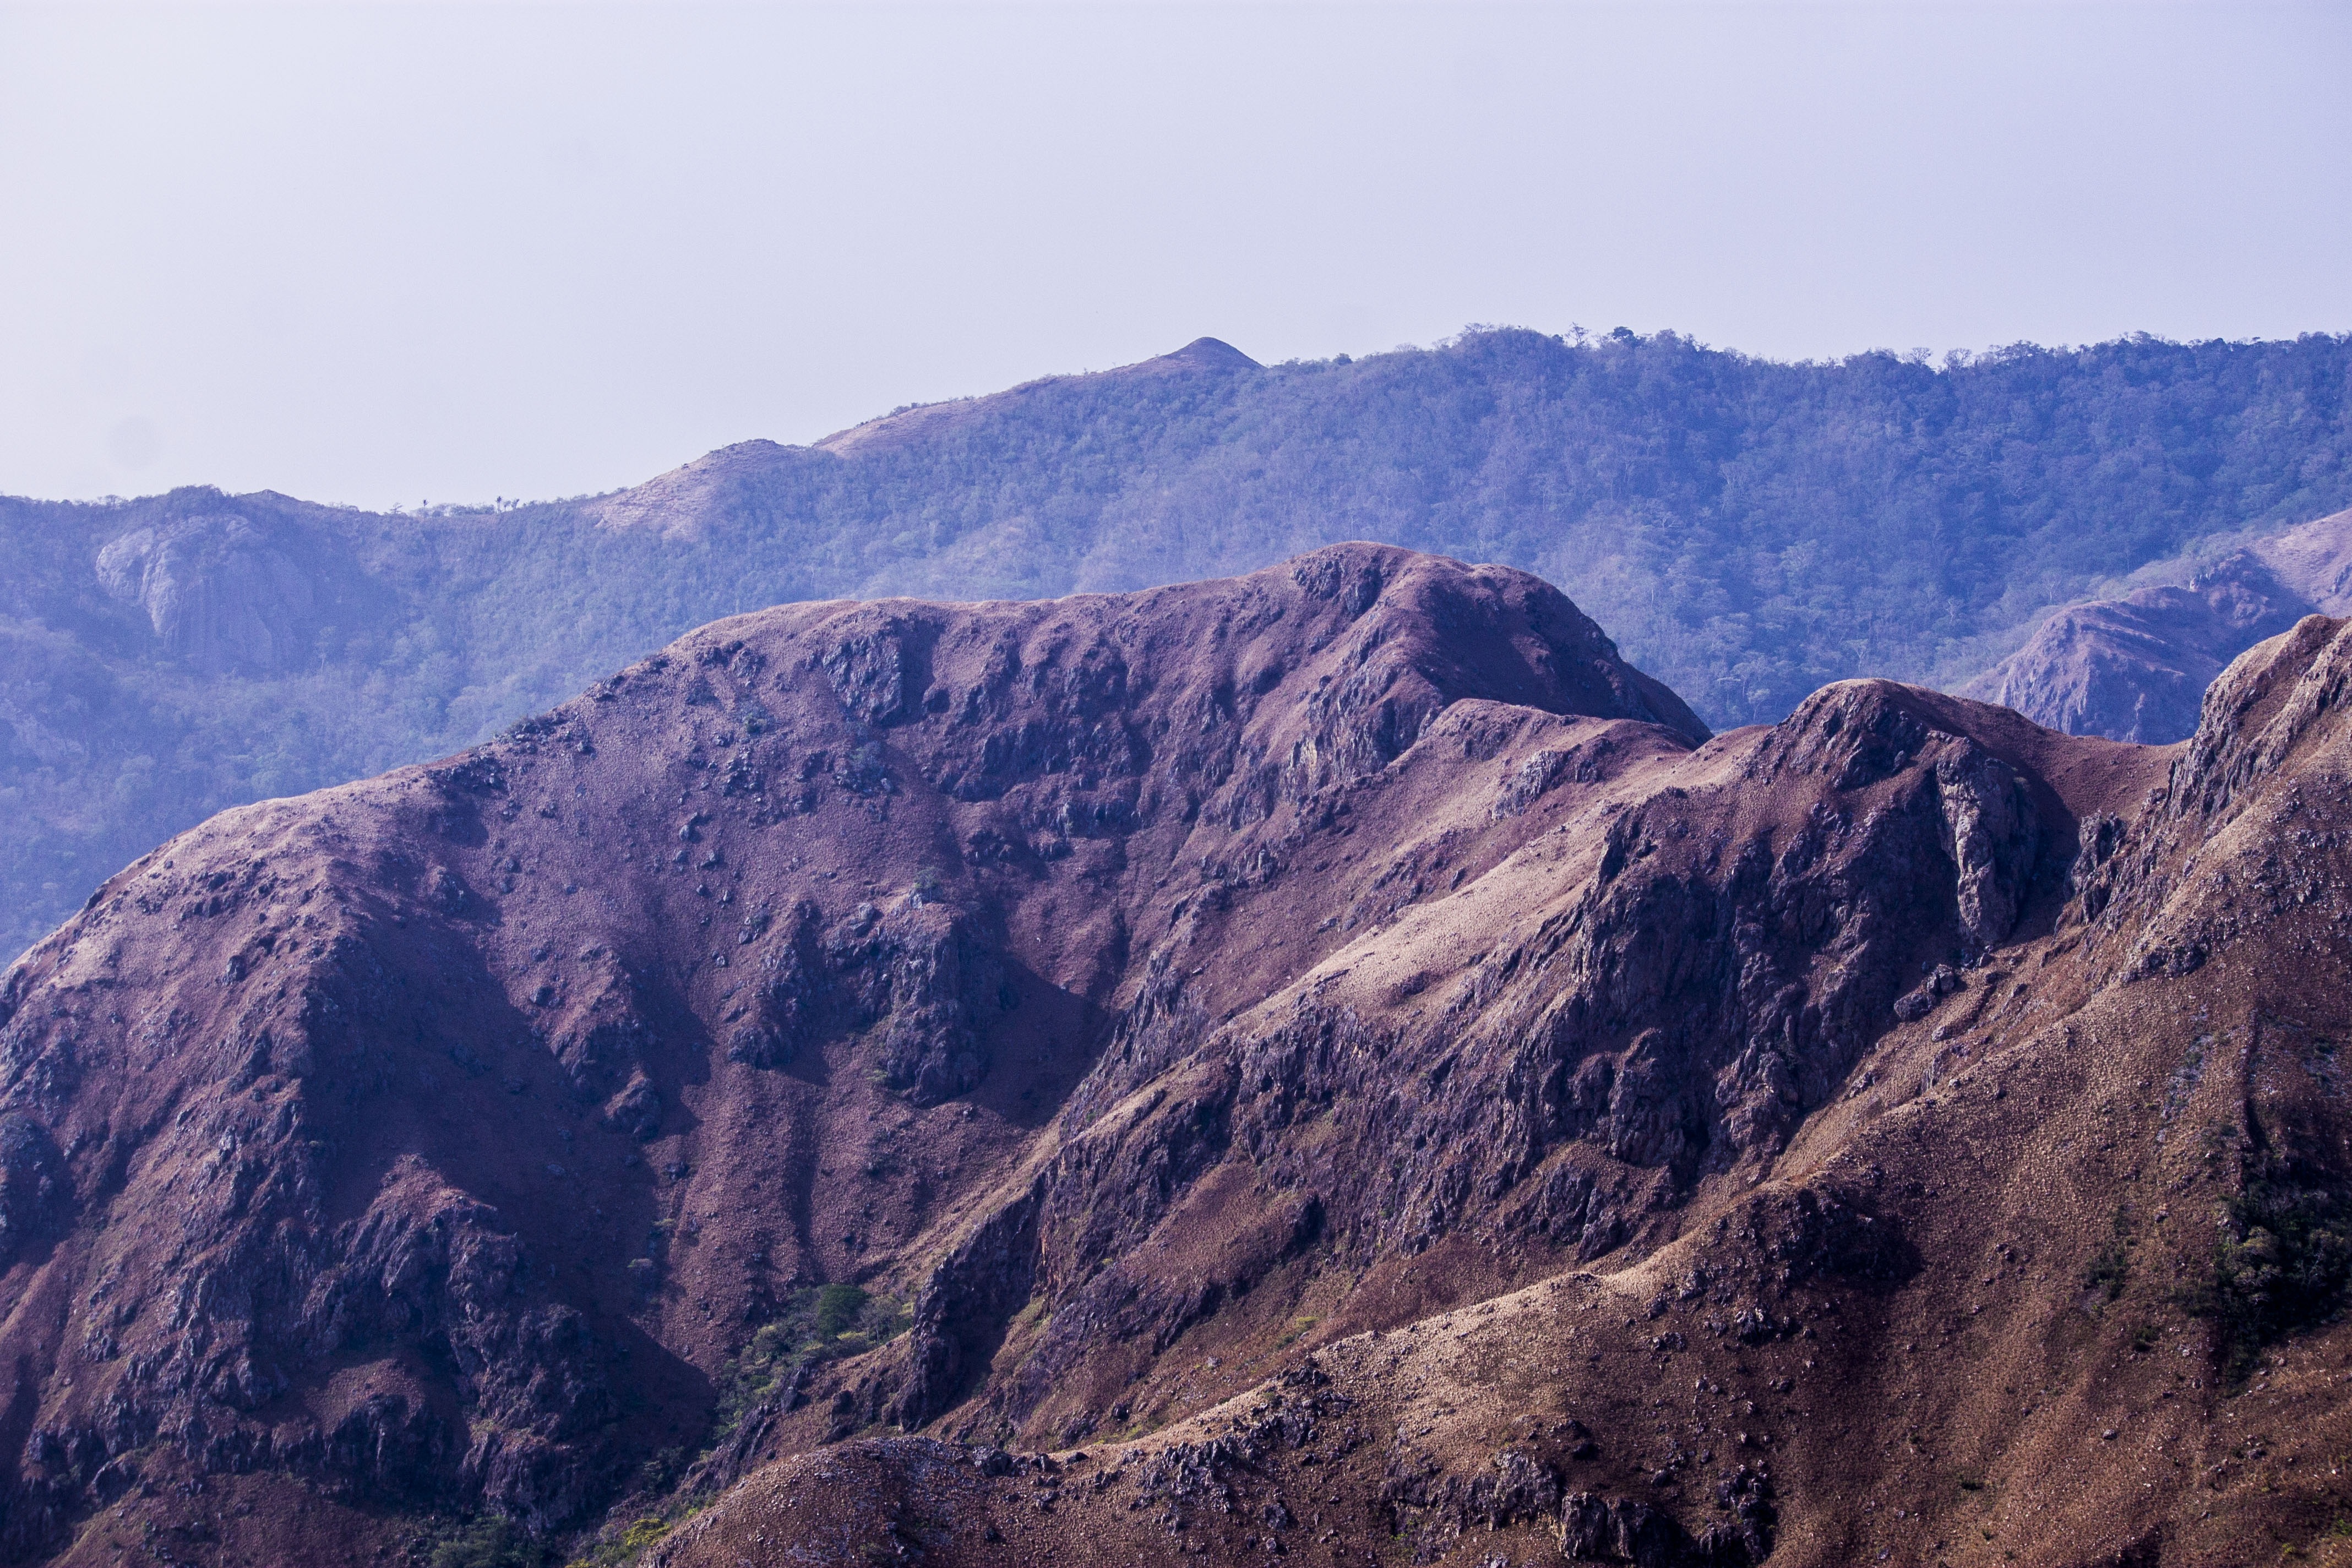
landscape, nature, wilderness, walking, mountain, snow, hill, adventure, view, valley, mountain range, ridge, summit, mountain landscape, geology, alps, backpacking, plateau, fell, cirque, high mountains, landform, mountain pass, geographical feature, mountainous landforms